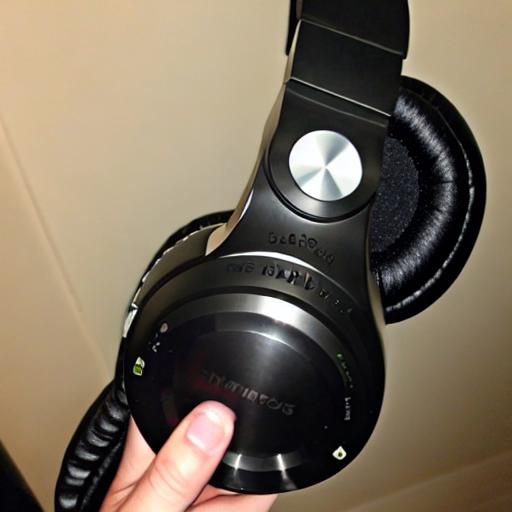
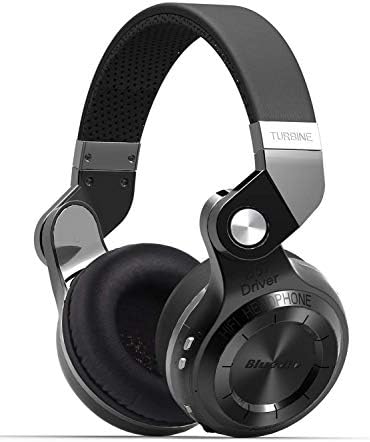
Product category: headphones
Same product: no